Gloria Kotnik

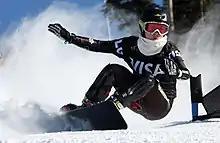
Kotnik in 2009

Gloria Kotnik (born 1 June 1989) is a Slovenian snowboarder. She competed at the 2010 Winter Olympics, where she finished 27th in parallel giant slalom. At the 2014 Winter Olympics, she finished 24th in parallel giant slalom. At the 2022 Winter Olympics, she won a bronze medal in the women's parallel giant slalom event. This was also her first podium in career as her best results in World Cup competition prior to the 2022 Olympics were three fourth places.